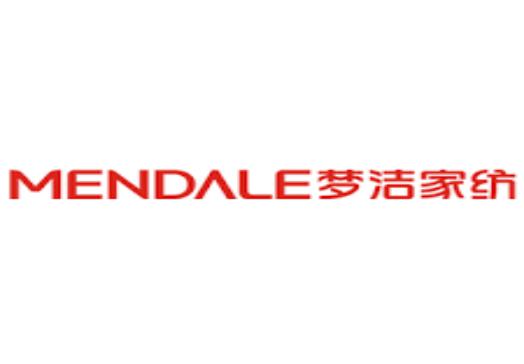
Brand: meng jie-1
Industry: Necessities